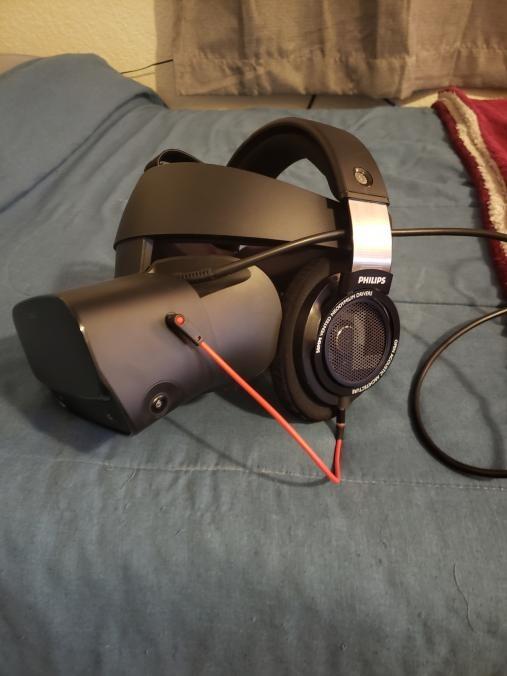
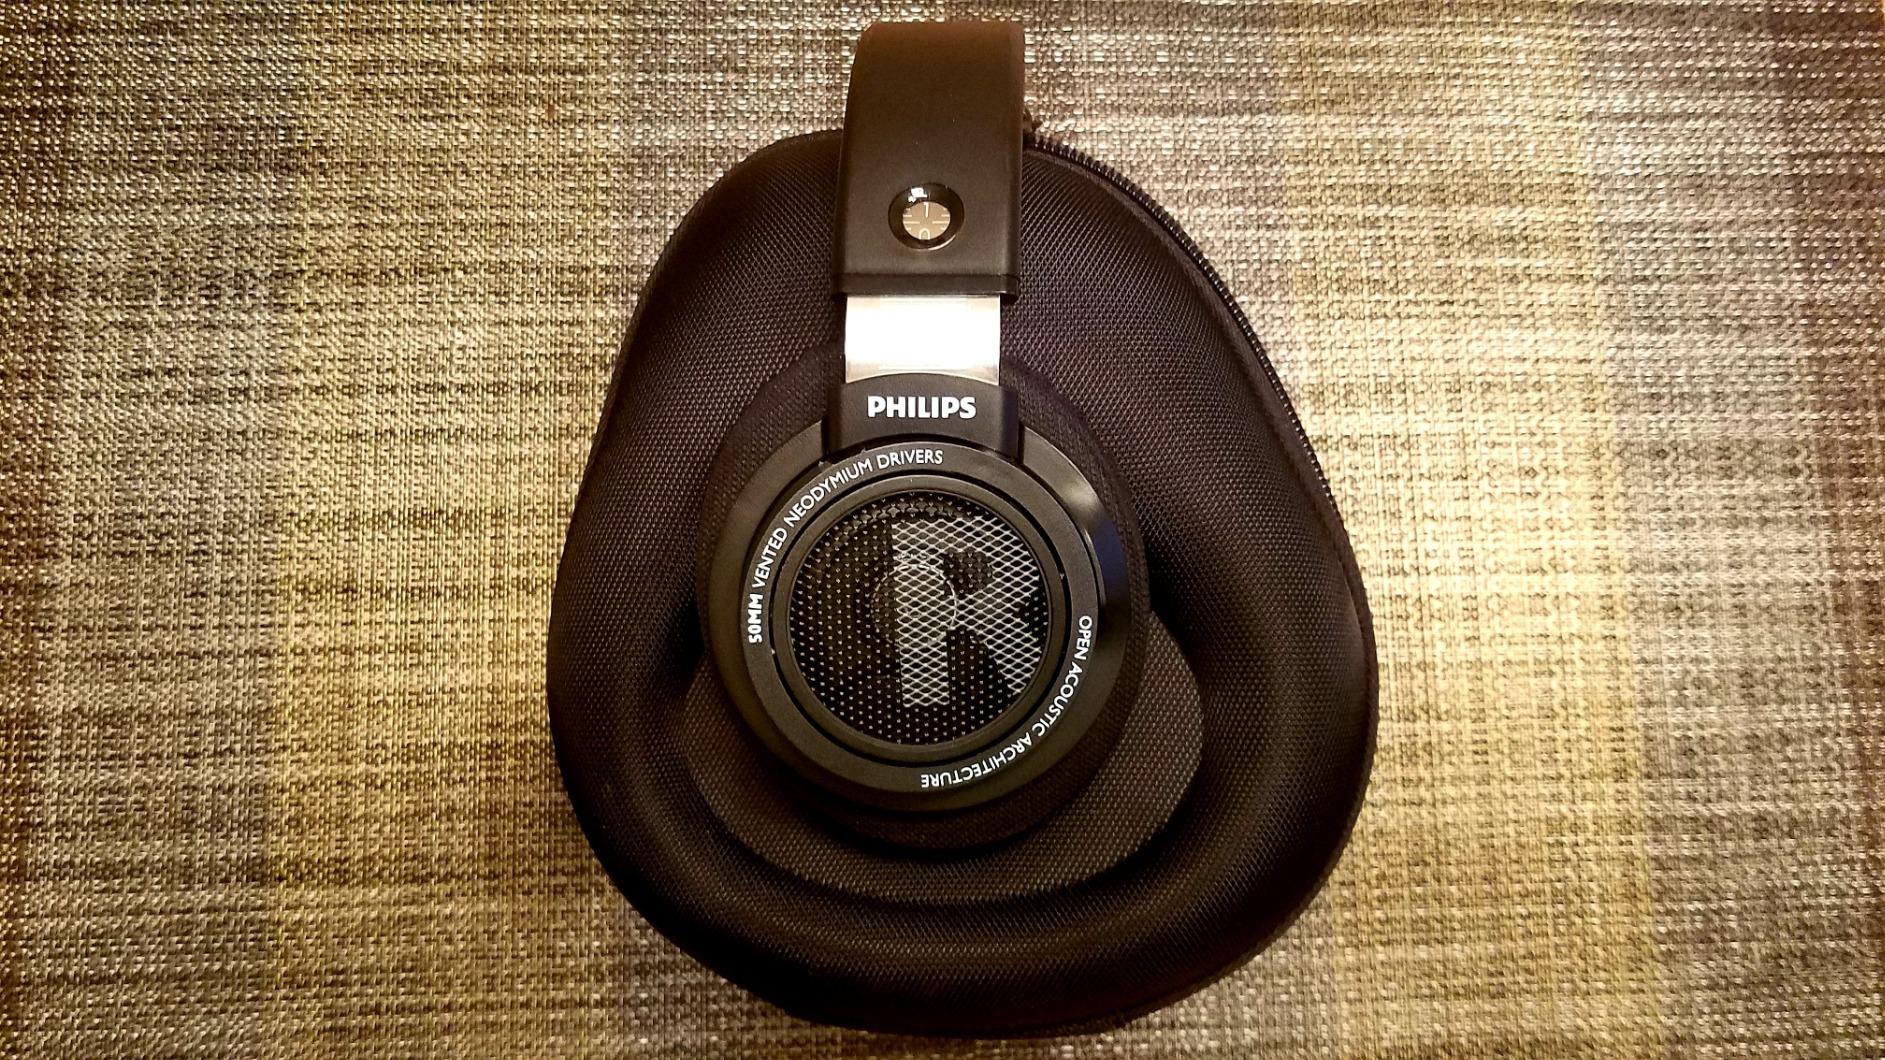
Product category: headphones
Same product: yes